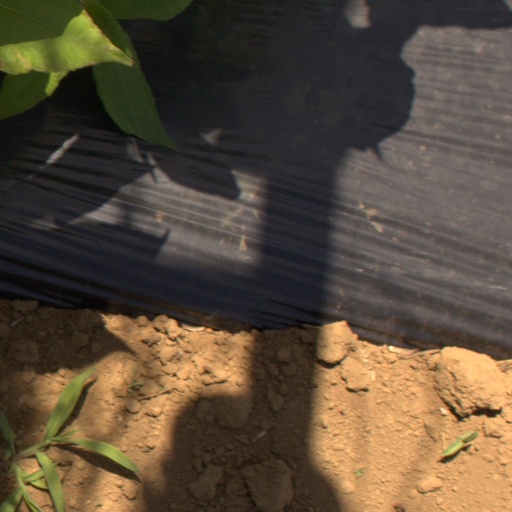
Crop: Jerusalem artichoke